Pete Seeger

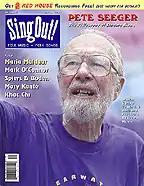
Seeger at 86 on the cover of "Sing Out!" (Summer 2005), a magazine he helped found in 1950

In 1948, Seeger wrote the first version of "How to Play the Five-String Banjo", a book that many banjo players credit with starting them off on the instrument. He went on to invent the "long-neck" or "Seeger" banjo. This instrument is three frets longer than a typical banjo, is slightly longer than a bass guitar at 25 frets, and is tuned a minor third lower than the normal 5-string banjo. Hitherto strictly limited to the Appalachian region, the five-string banjo became known nationwide as the American folk instrument par excellence, largely thanks to Seeger's championing of and improvements to it. According to an unnamed musician quoted in David King Dunaway's biography, "by nesting a resonant chord between two precise notes, a melody note and a chiming note on the fifth string", Pete Seeger "gentrified" the more percussive traditional Appalachian "frailing" style, "with its vigorous hammering of the forearm and its percussive rapping of the fingernail on the banjo head".